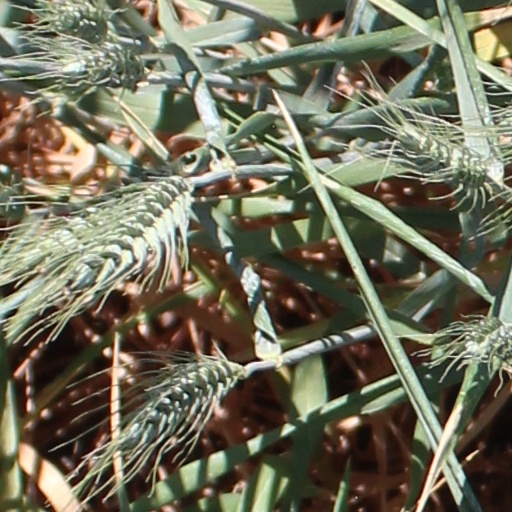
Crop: wheat